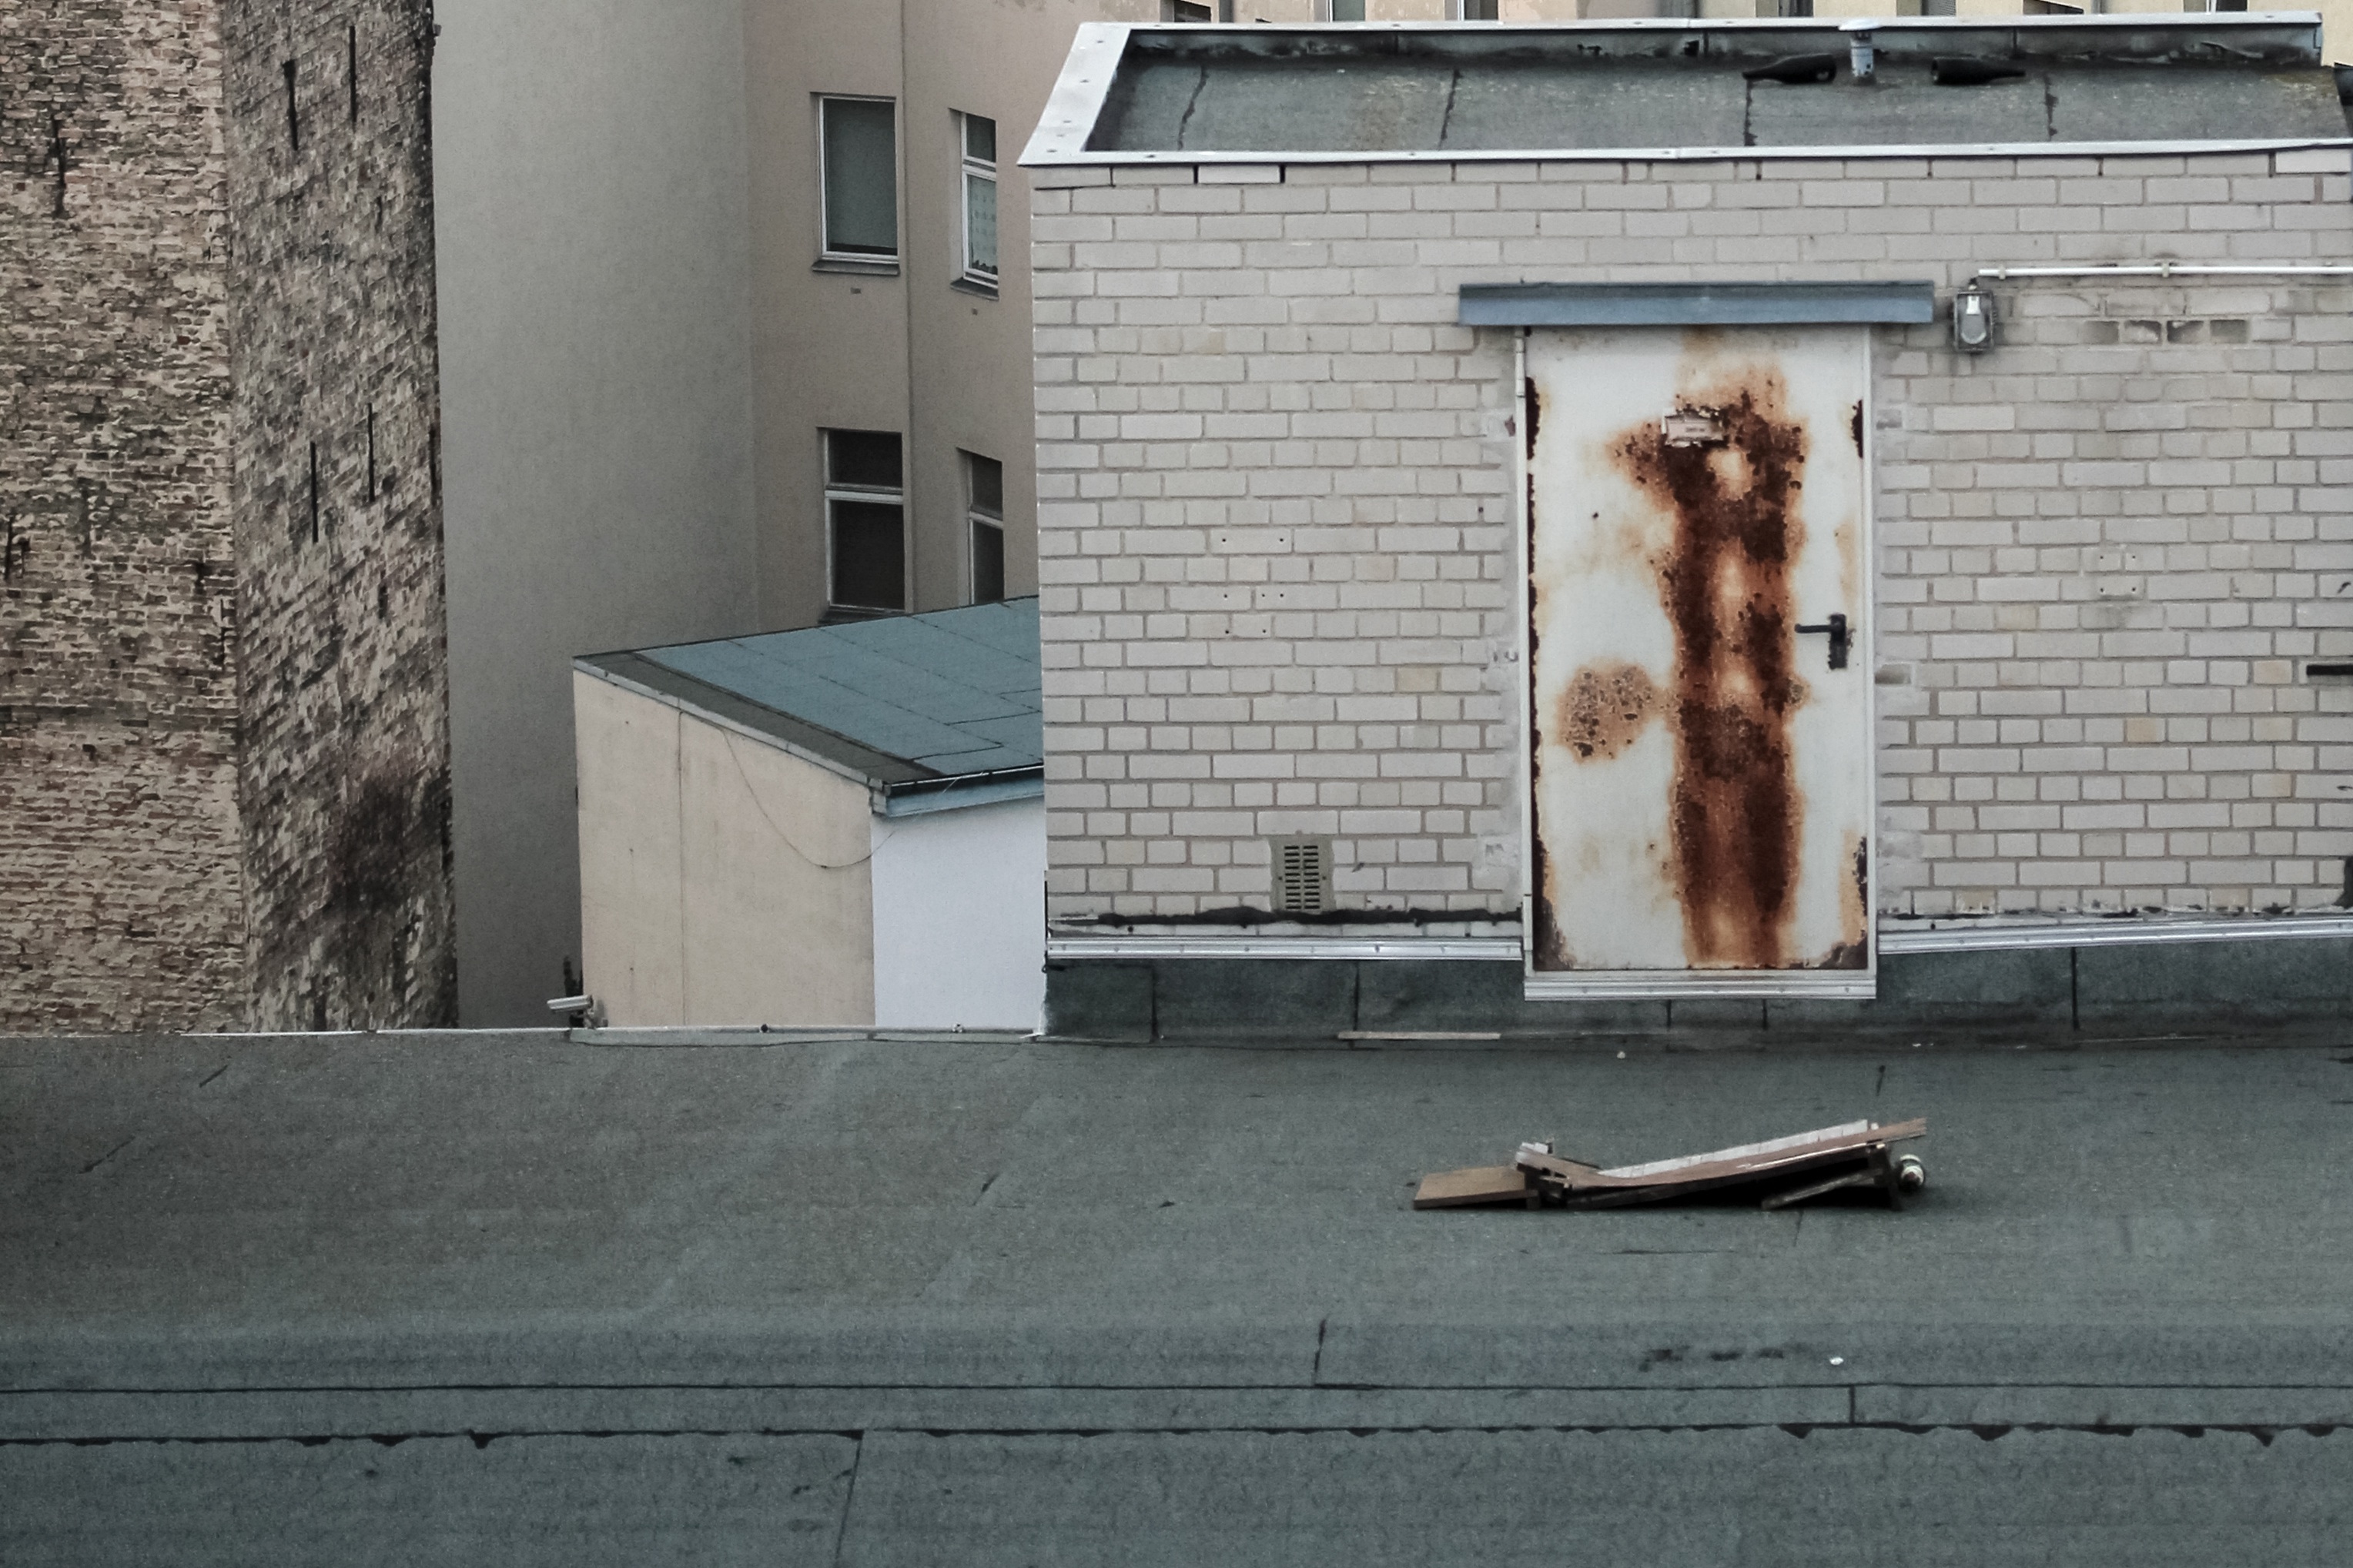
architecture, wood, road, street, house, wall, facade, art, urban area